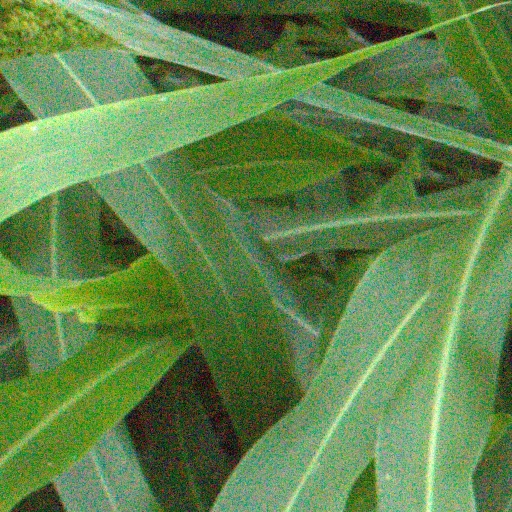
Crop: sorghum